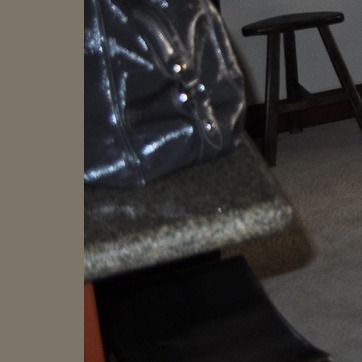
Material: polishedstone